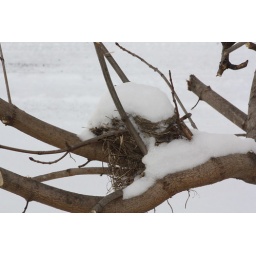
No robins in the nest...our maple tree by the road